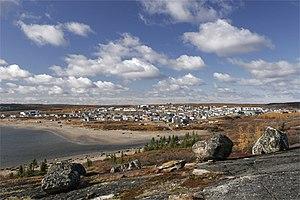
Le village de Kuujjuaq au Nunavik
Kuujjuaq est un village nordique du Nunavik situé sur le bord de la rivière Koksoak dans la région administrative du Nord-du-Québec, au Québec. Anciennement baptisé Fort Chimo, il est la capitale de l'Administration régionale Kativik. Selon Statistique Canada, sa population s'élève à près de 3 000 personnes, dont une forte majorité s'identifie comme autochtones et dont la quasi-totalité sont inuits.
Le réservoir de Caniapiscau est un lac de barrage qui forme la partie la plus orientale du complexe hydroélectrique La Grande dʼHydro-Québec. Dʼune superficie de 4 318 km², le réservoir est de loin la plus grande étendue dʼeau douce sur le territoire du Québec au Canada. Aménagé entre 1976 et 1983 dans une région difficile dʼaccès du Moyen-Nord québécois, à plusieurs centaines de kilomètres de tout endroit habité, le réservoir est alimenté par un bassin versant de 37 660 km² qui a été détourné du bassin versant de la rivière Caniapiscau, un affluent de la rivière Koksoak.
Les impacts environnementaux du projet de la Baie-James ont été à l'origine de multiples controverses depuis l'annonce de ce projet en avril 1971. Le gigantesque complexe de 11 centrales hydroélectriques qui produit annuellement plus de 90 térawattheures a été construit sur une période de 40 ans dans un territoire d'une superficie de 200 000 km².